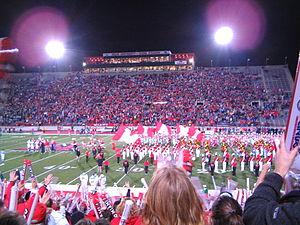
L'université Miami est une université publique installée dans la ville d'Oxford dans l'Ohio. Fondée en 1809, c'est la deuxième plus ancienne université de l'Ohio, et la dixième plus ancienne université publique des États-Unis. En 2019, elle accueillait presque 20 000 étudiants sur son campus principal de 8 km² dans Oxford, et plus de 4000 étudiants dans ses campus régionaux situés à Hamilton et Middletown.